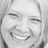
Emotion: happy